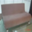
Label: couch